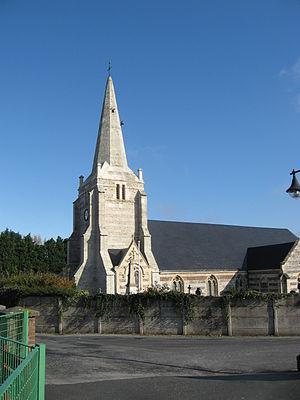
Senneville-sur-Fécamp est une commune française située dans le département de la Seine-Maritime en région Normandie.